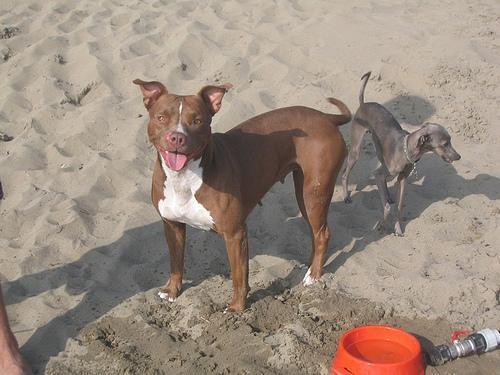
Italian_greyhound